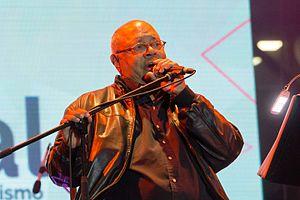
Pablo Milanés, est un compositeur, chanteur et guitariste cubain.